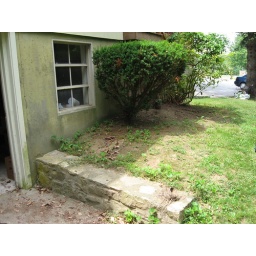
side of house by door to 2nd cellar